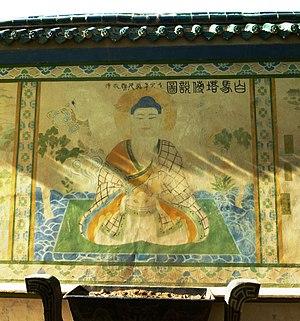
La pagode du cheval blanc, située à Dunhuang, Gansu, en Chine, a été construite pour commémorer Tianliu, le cheval blanc du moine bouddhiste Kumārajīva, qui a transporté des écritures bouddhistes depuis Kucha jusqu'à Dunhuang, vers 384.